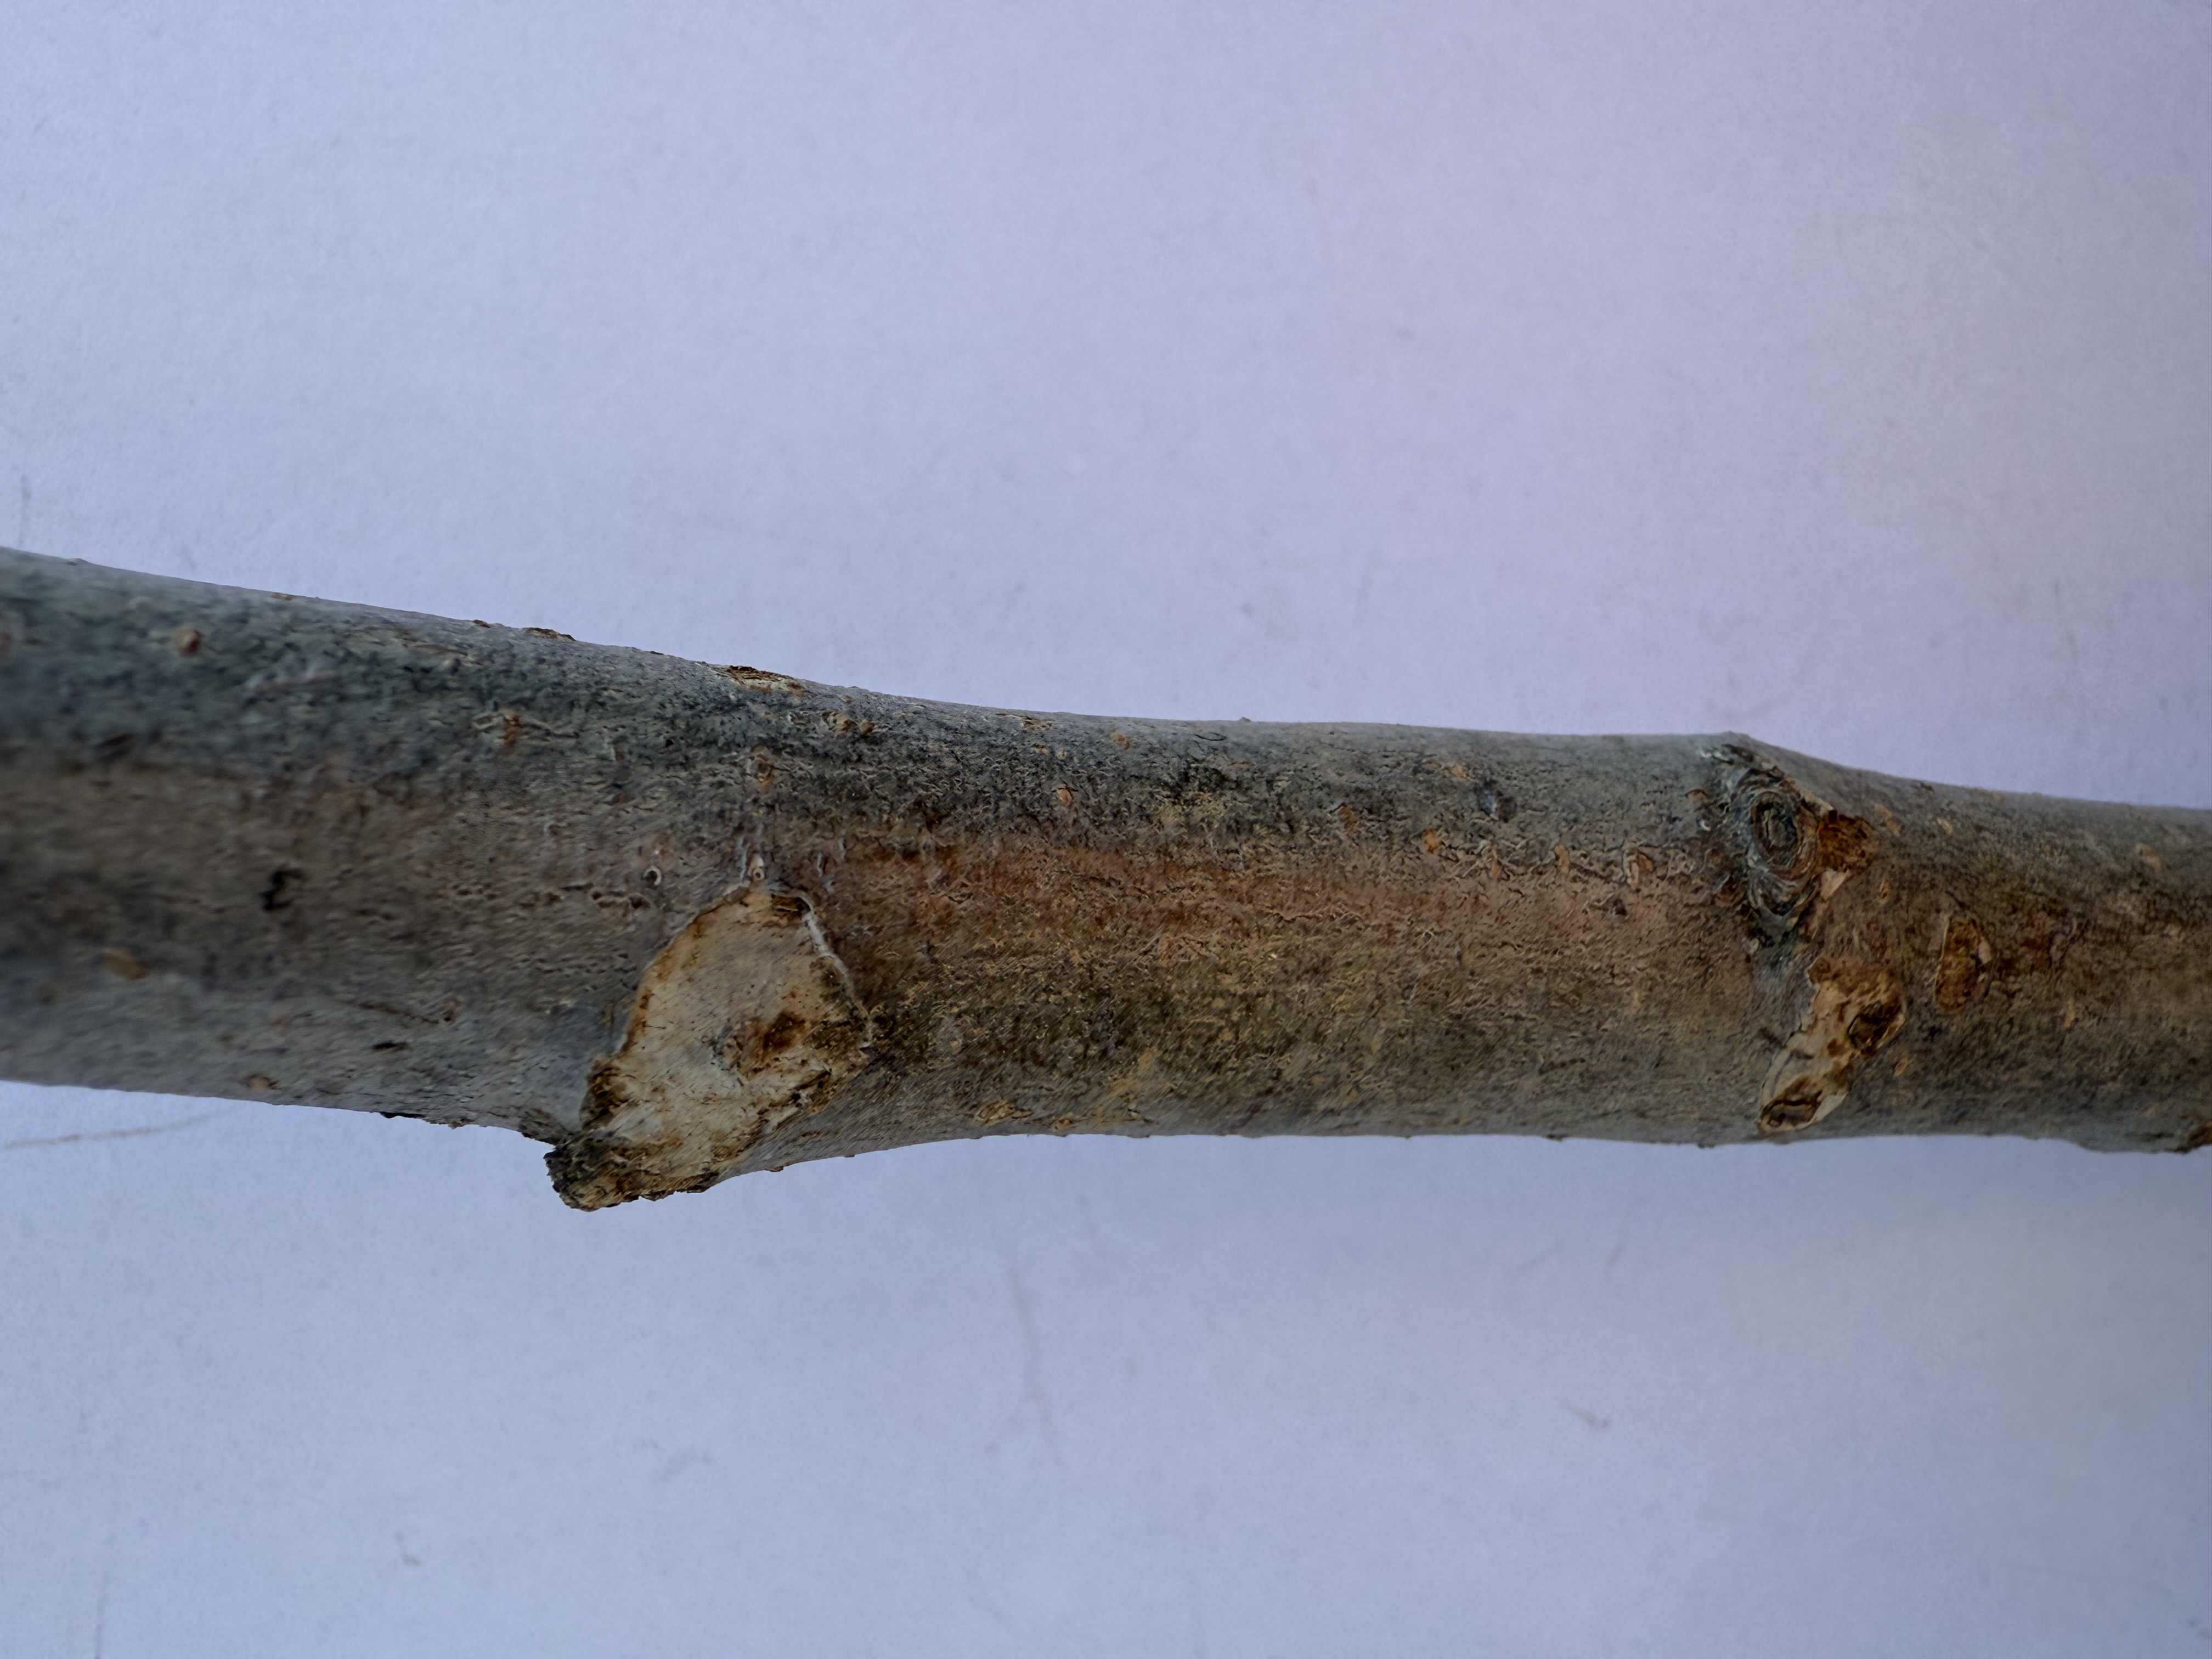
Variety: Starking Apple